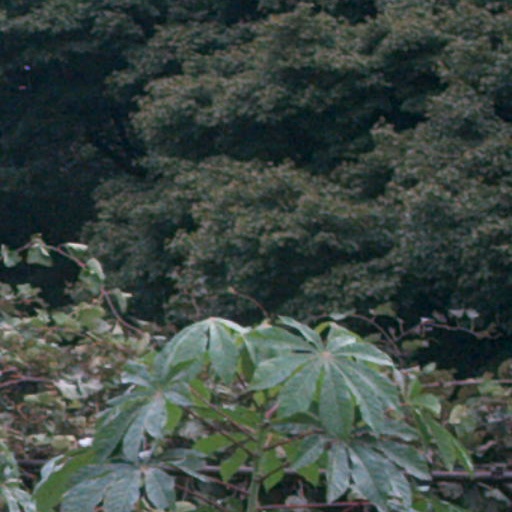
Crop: cassava